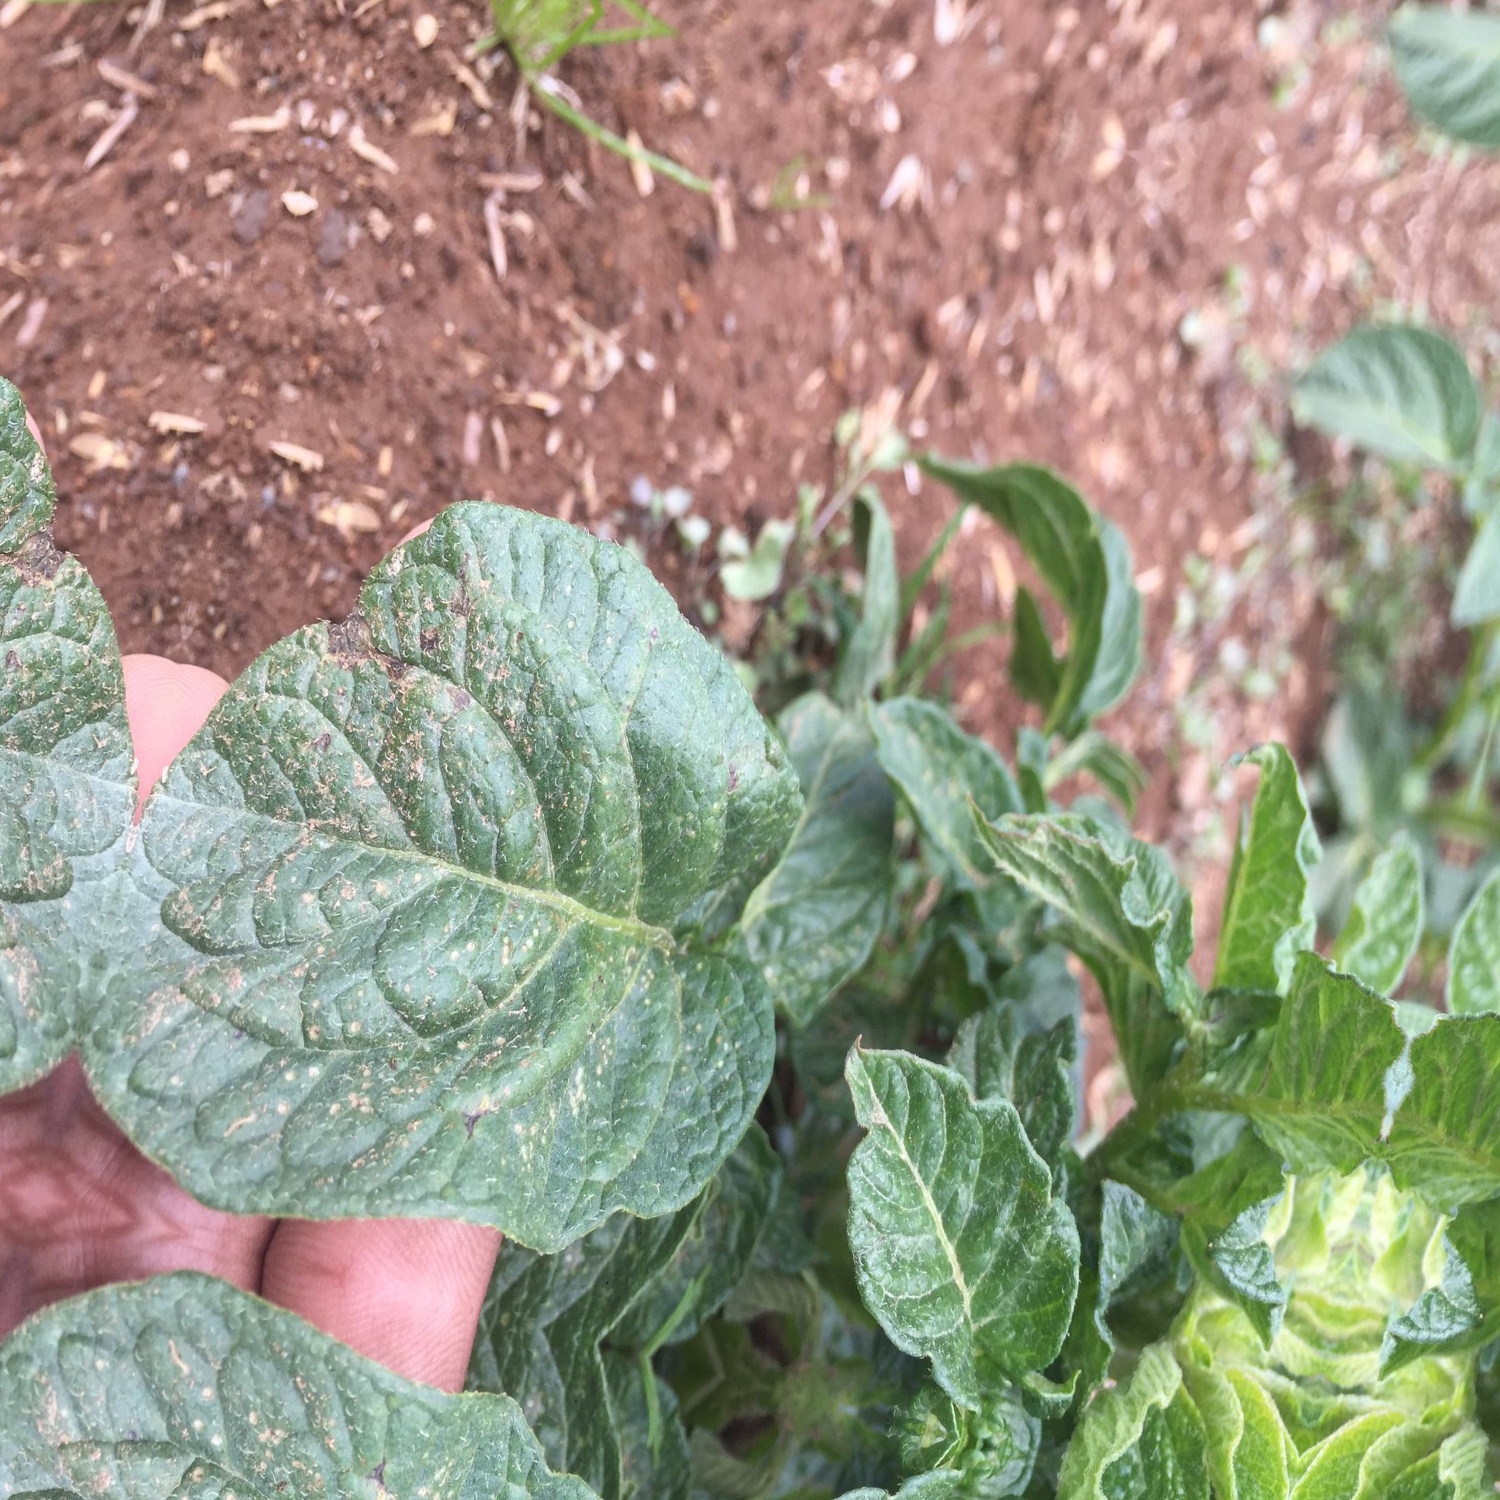
Etiqueta: Virus